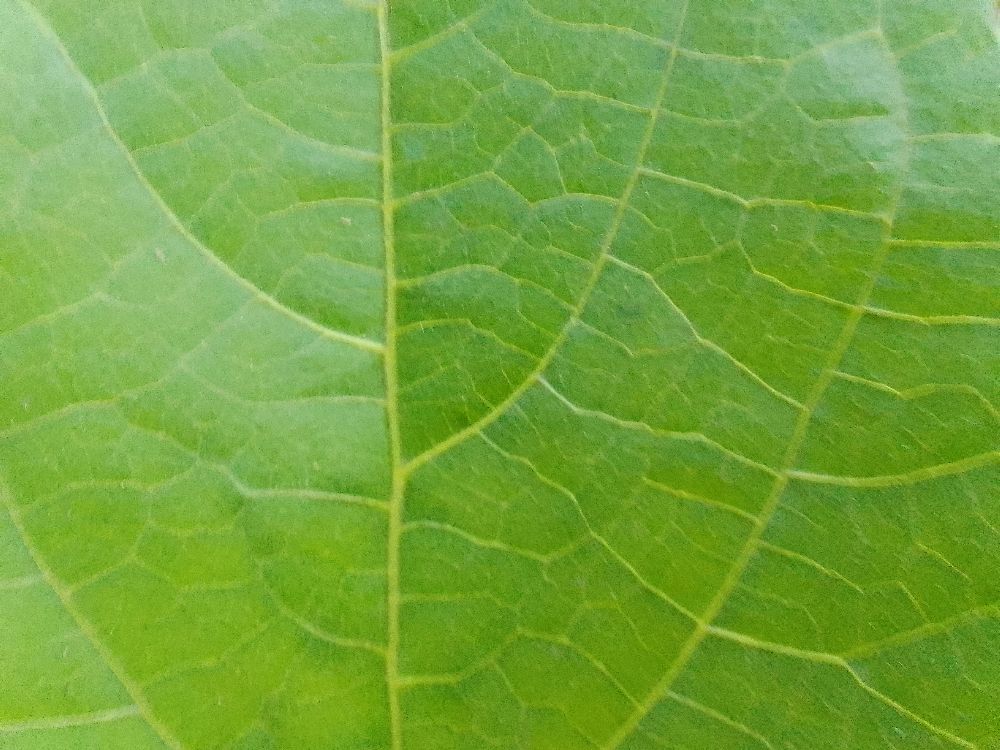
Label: healthy